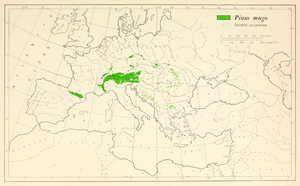
Le pin mugo, pin mugho, pin couché, pin de montagnes, pin à crochets est une espèce de conifères de la famille des Pinaceae et du genre Pinus. De répartition orophyte centre et sud européenne, elle présente un important polymorphisme ayant fait l’objet d’une abondante littérature. Le pin mugo est fréquemment utilisé en horticulture.